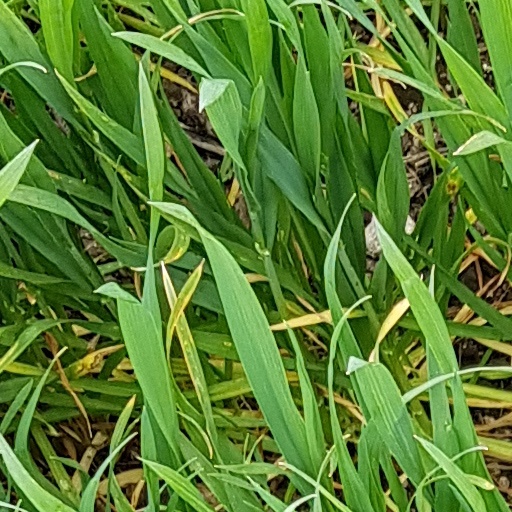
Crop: wheat